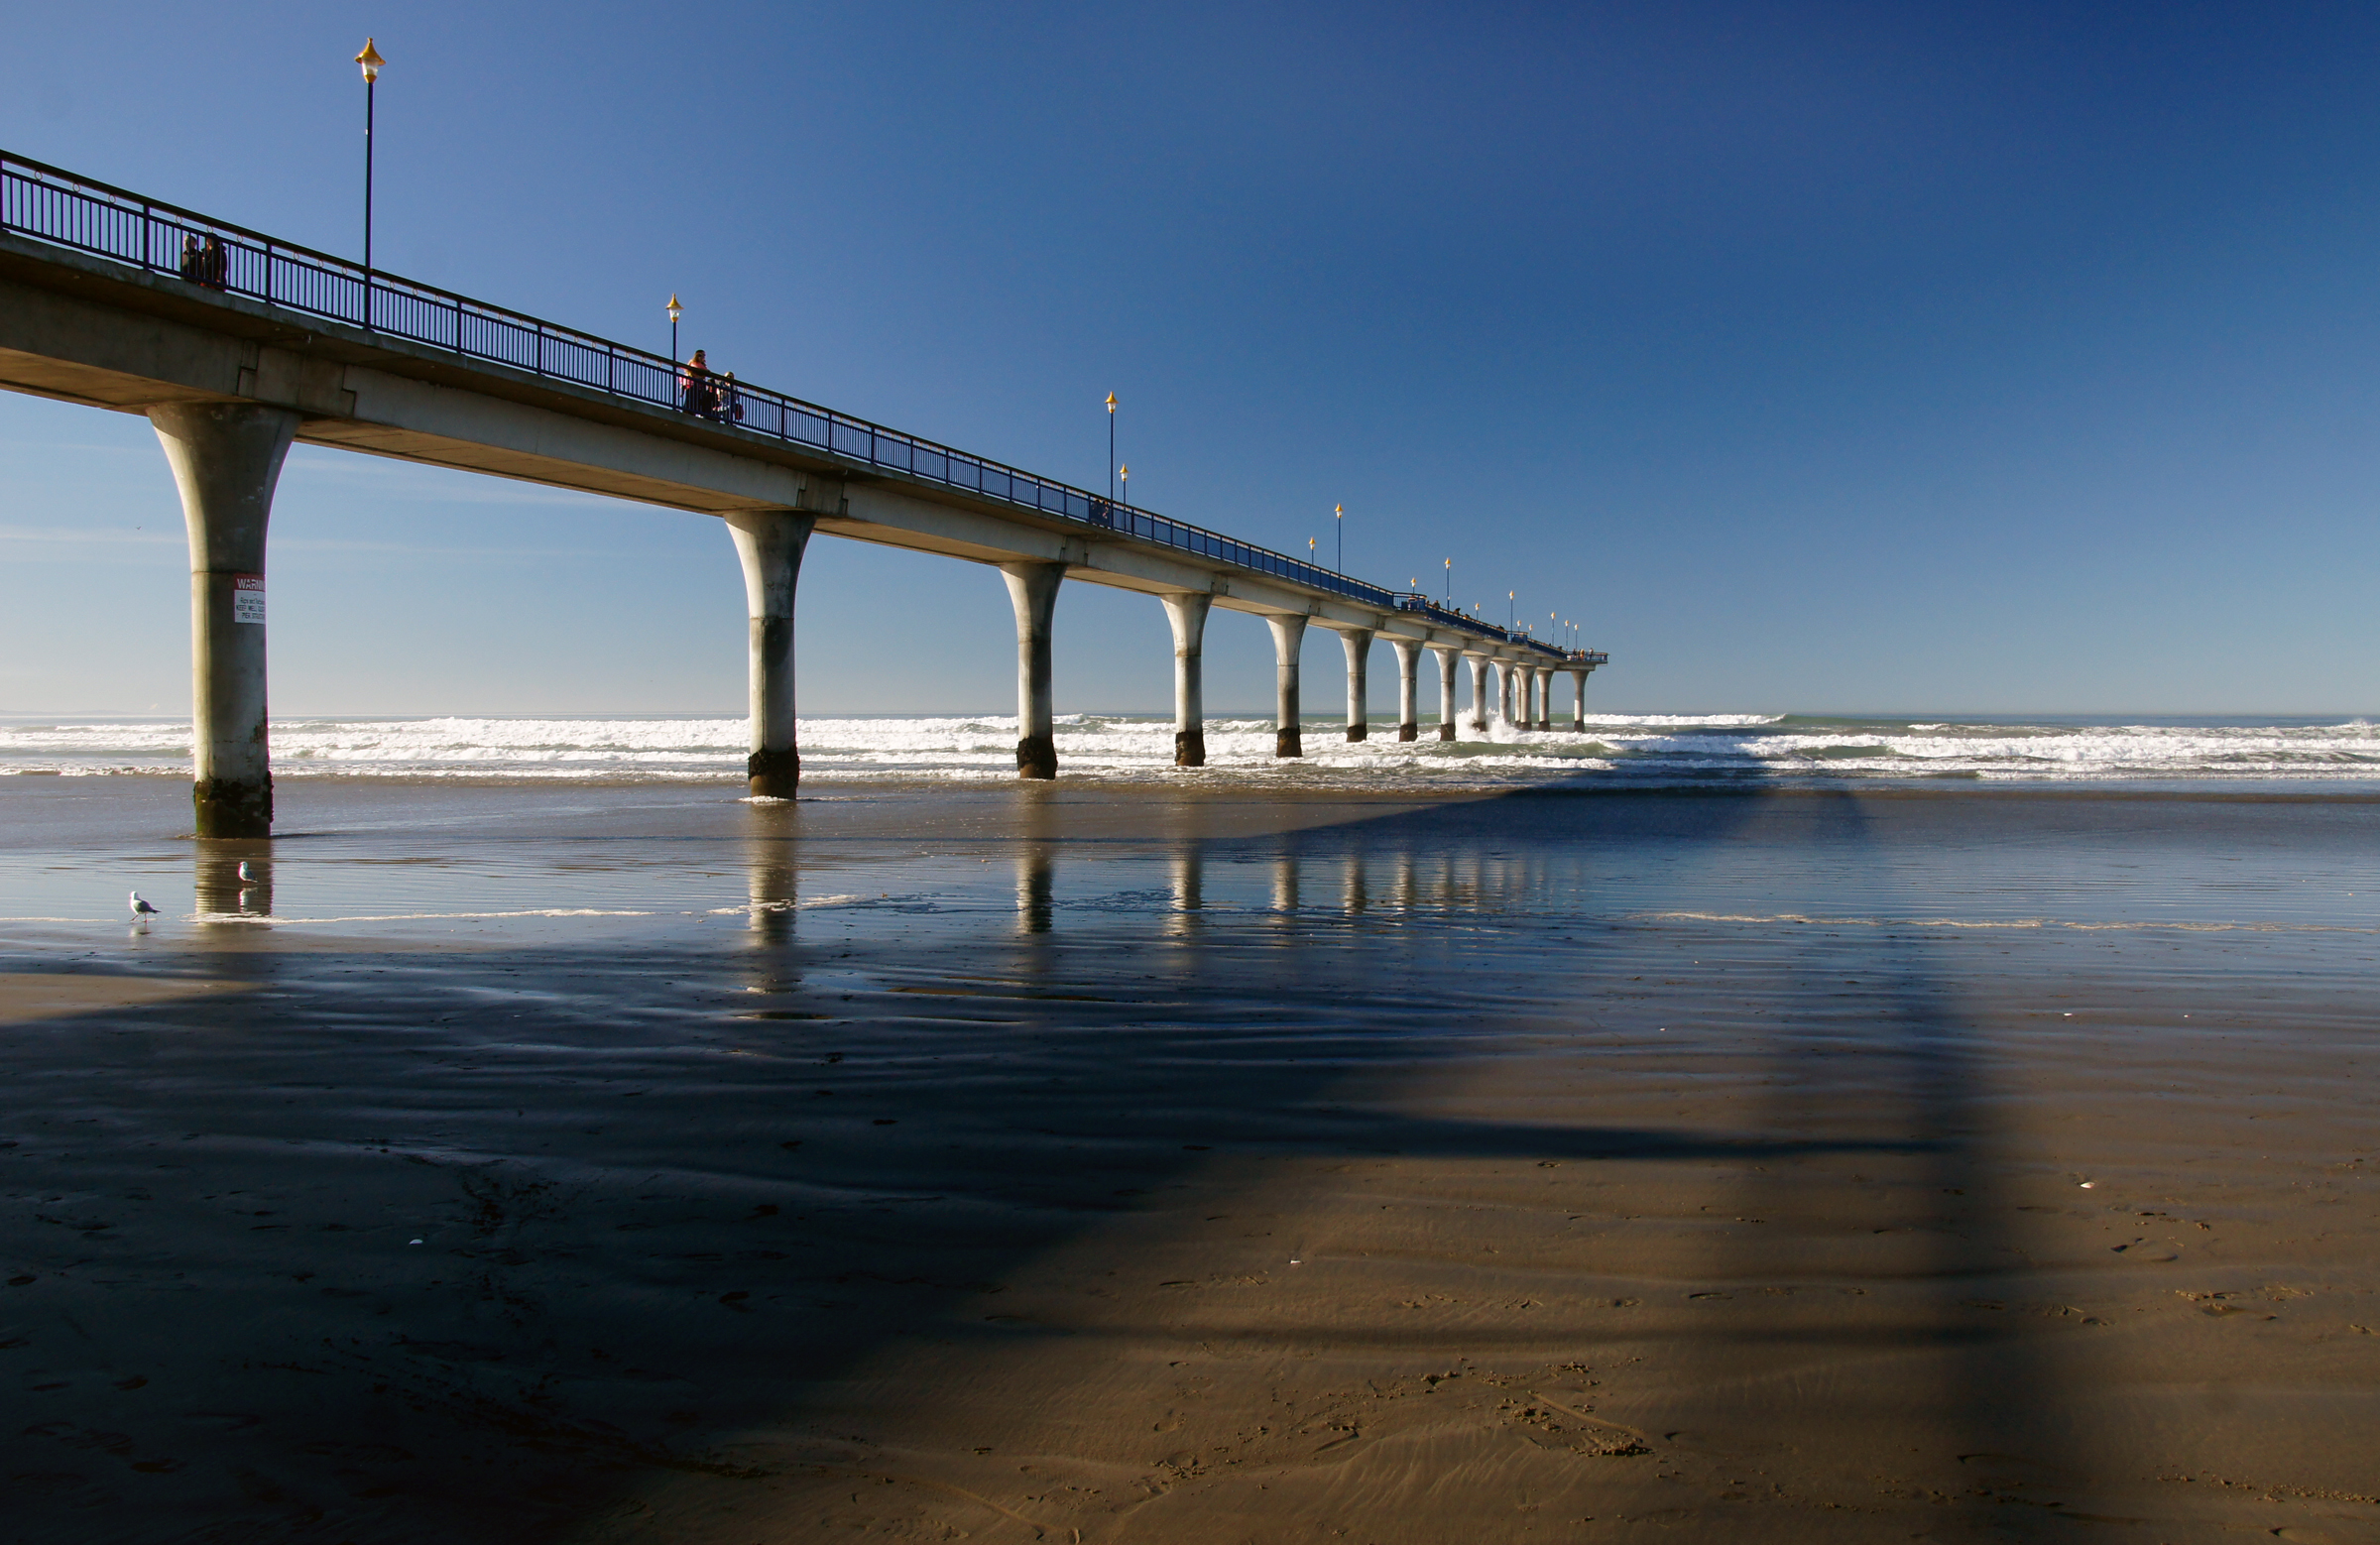
beach, sea, coast, water, ocean, horizon, boardwalk, bridge, morning, shore, wave, pier, walkway, vacation, dusk, evening, surf, reflection, bay, body of water, christchurch, newbrightonpier, sandybeach, breakwater, nonbuilding structure